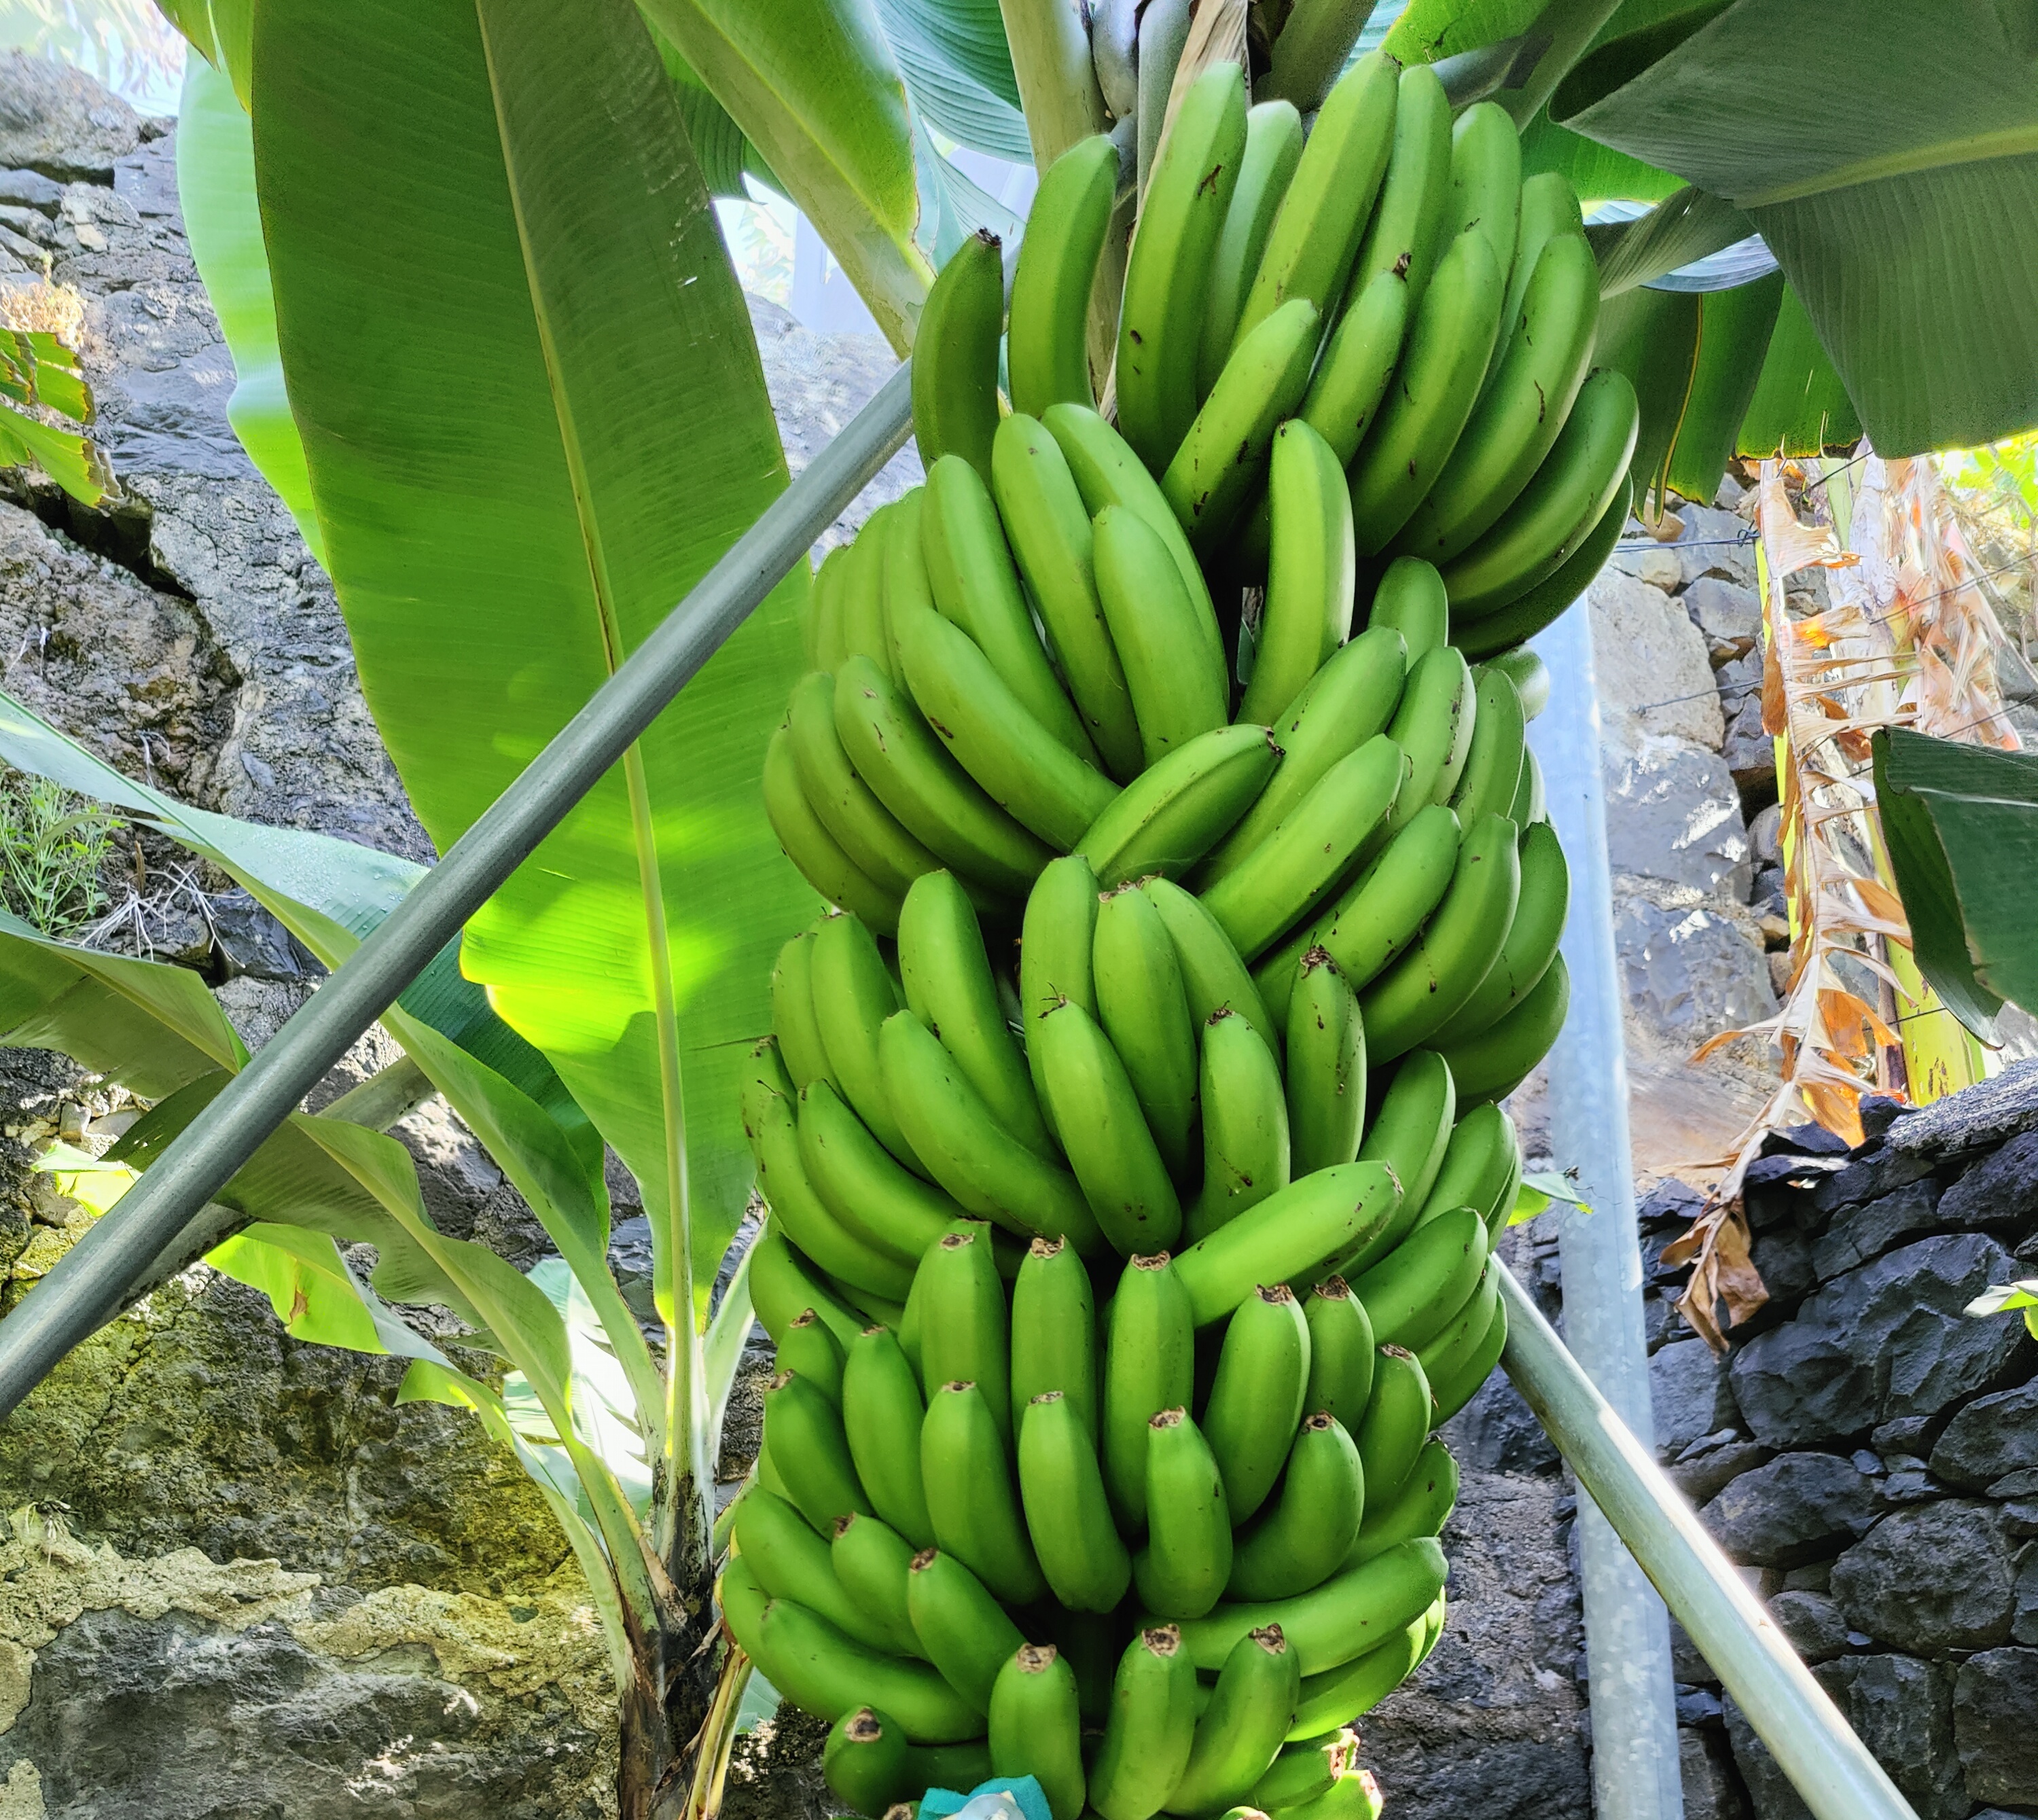
Label: Cut